Fernbridge (bridge)

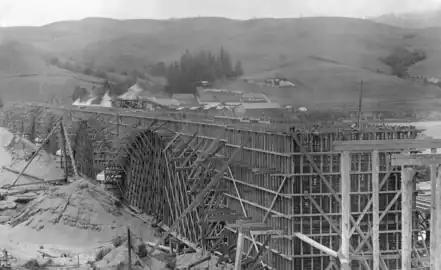
Fernbridge framing in 1911

"It was generally believed that Eel River could not be bridged because its course changed so often." Nevertheless, in 1909 the decision was taken to build a bridge at the Singley ferry crossing. After 17 years of petitioning by Eel River valley residents, Humboldt County Supervisors accepted bids for construction in 1910, and work started March 20 of that year. The bridge is constructed of reinforced concrete because studies after the 1906 San Francisco earthquake showed that reinforced concrete withstood earthquakes. The nearly span cost to build, and consumed millions of board feet of local redwood timber for the framing. Construction was finished and the bridge put into operation on November 8, 1911. As completed, the bridge had wooden trestle approach spans and long. The reinforced concrete structure was long overall with a wide roadway carried on seven long arches. The original wooden approaches were replaced with the current concrete ramps in 1920 or 1918. The south approach was again replaced in 1956 due to the flooding of 1955.